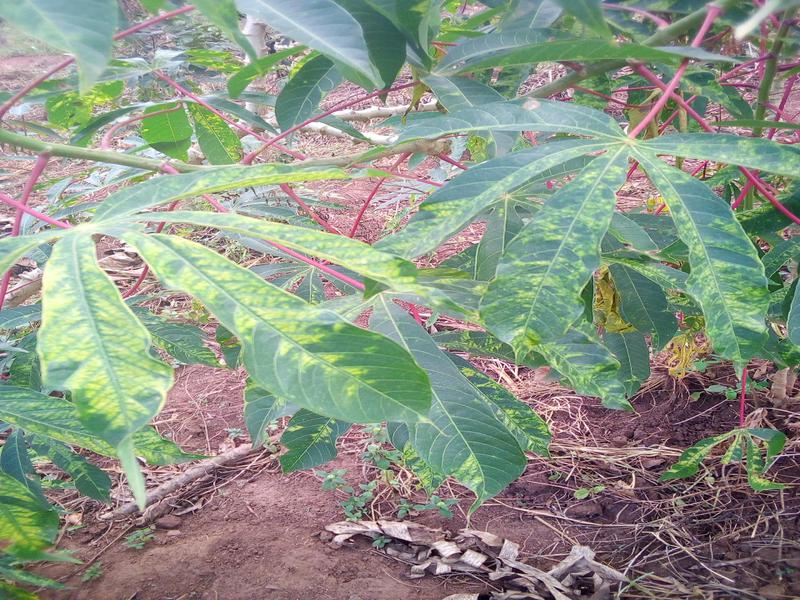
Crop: cassava
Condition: mosaic_disease